Kota Masai

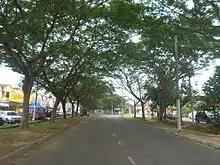
Kota Masai

Kota Masai is a township in Pasir Gudang, Johor Bahru District, Johor, Malaysia. This township is located between Masai and Pasir Gudang.